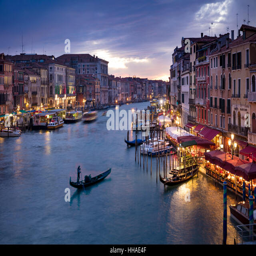
colorful evening over tourist attraction and city